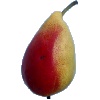
Label: Pear 2